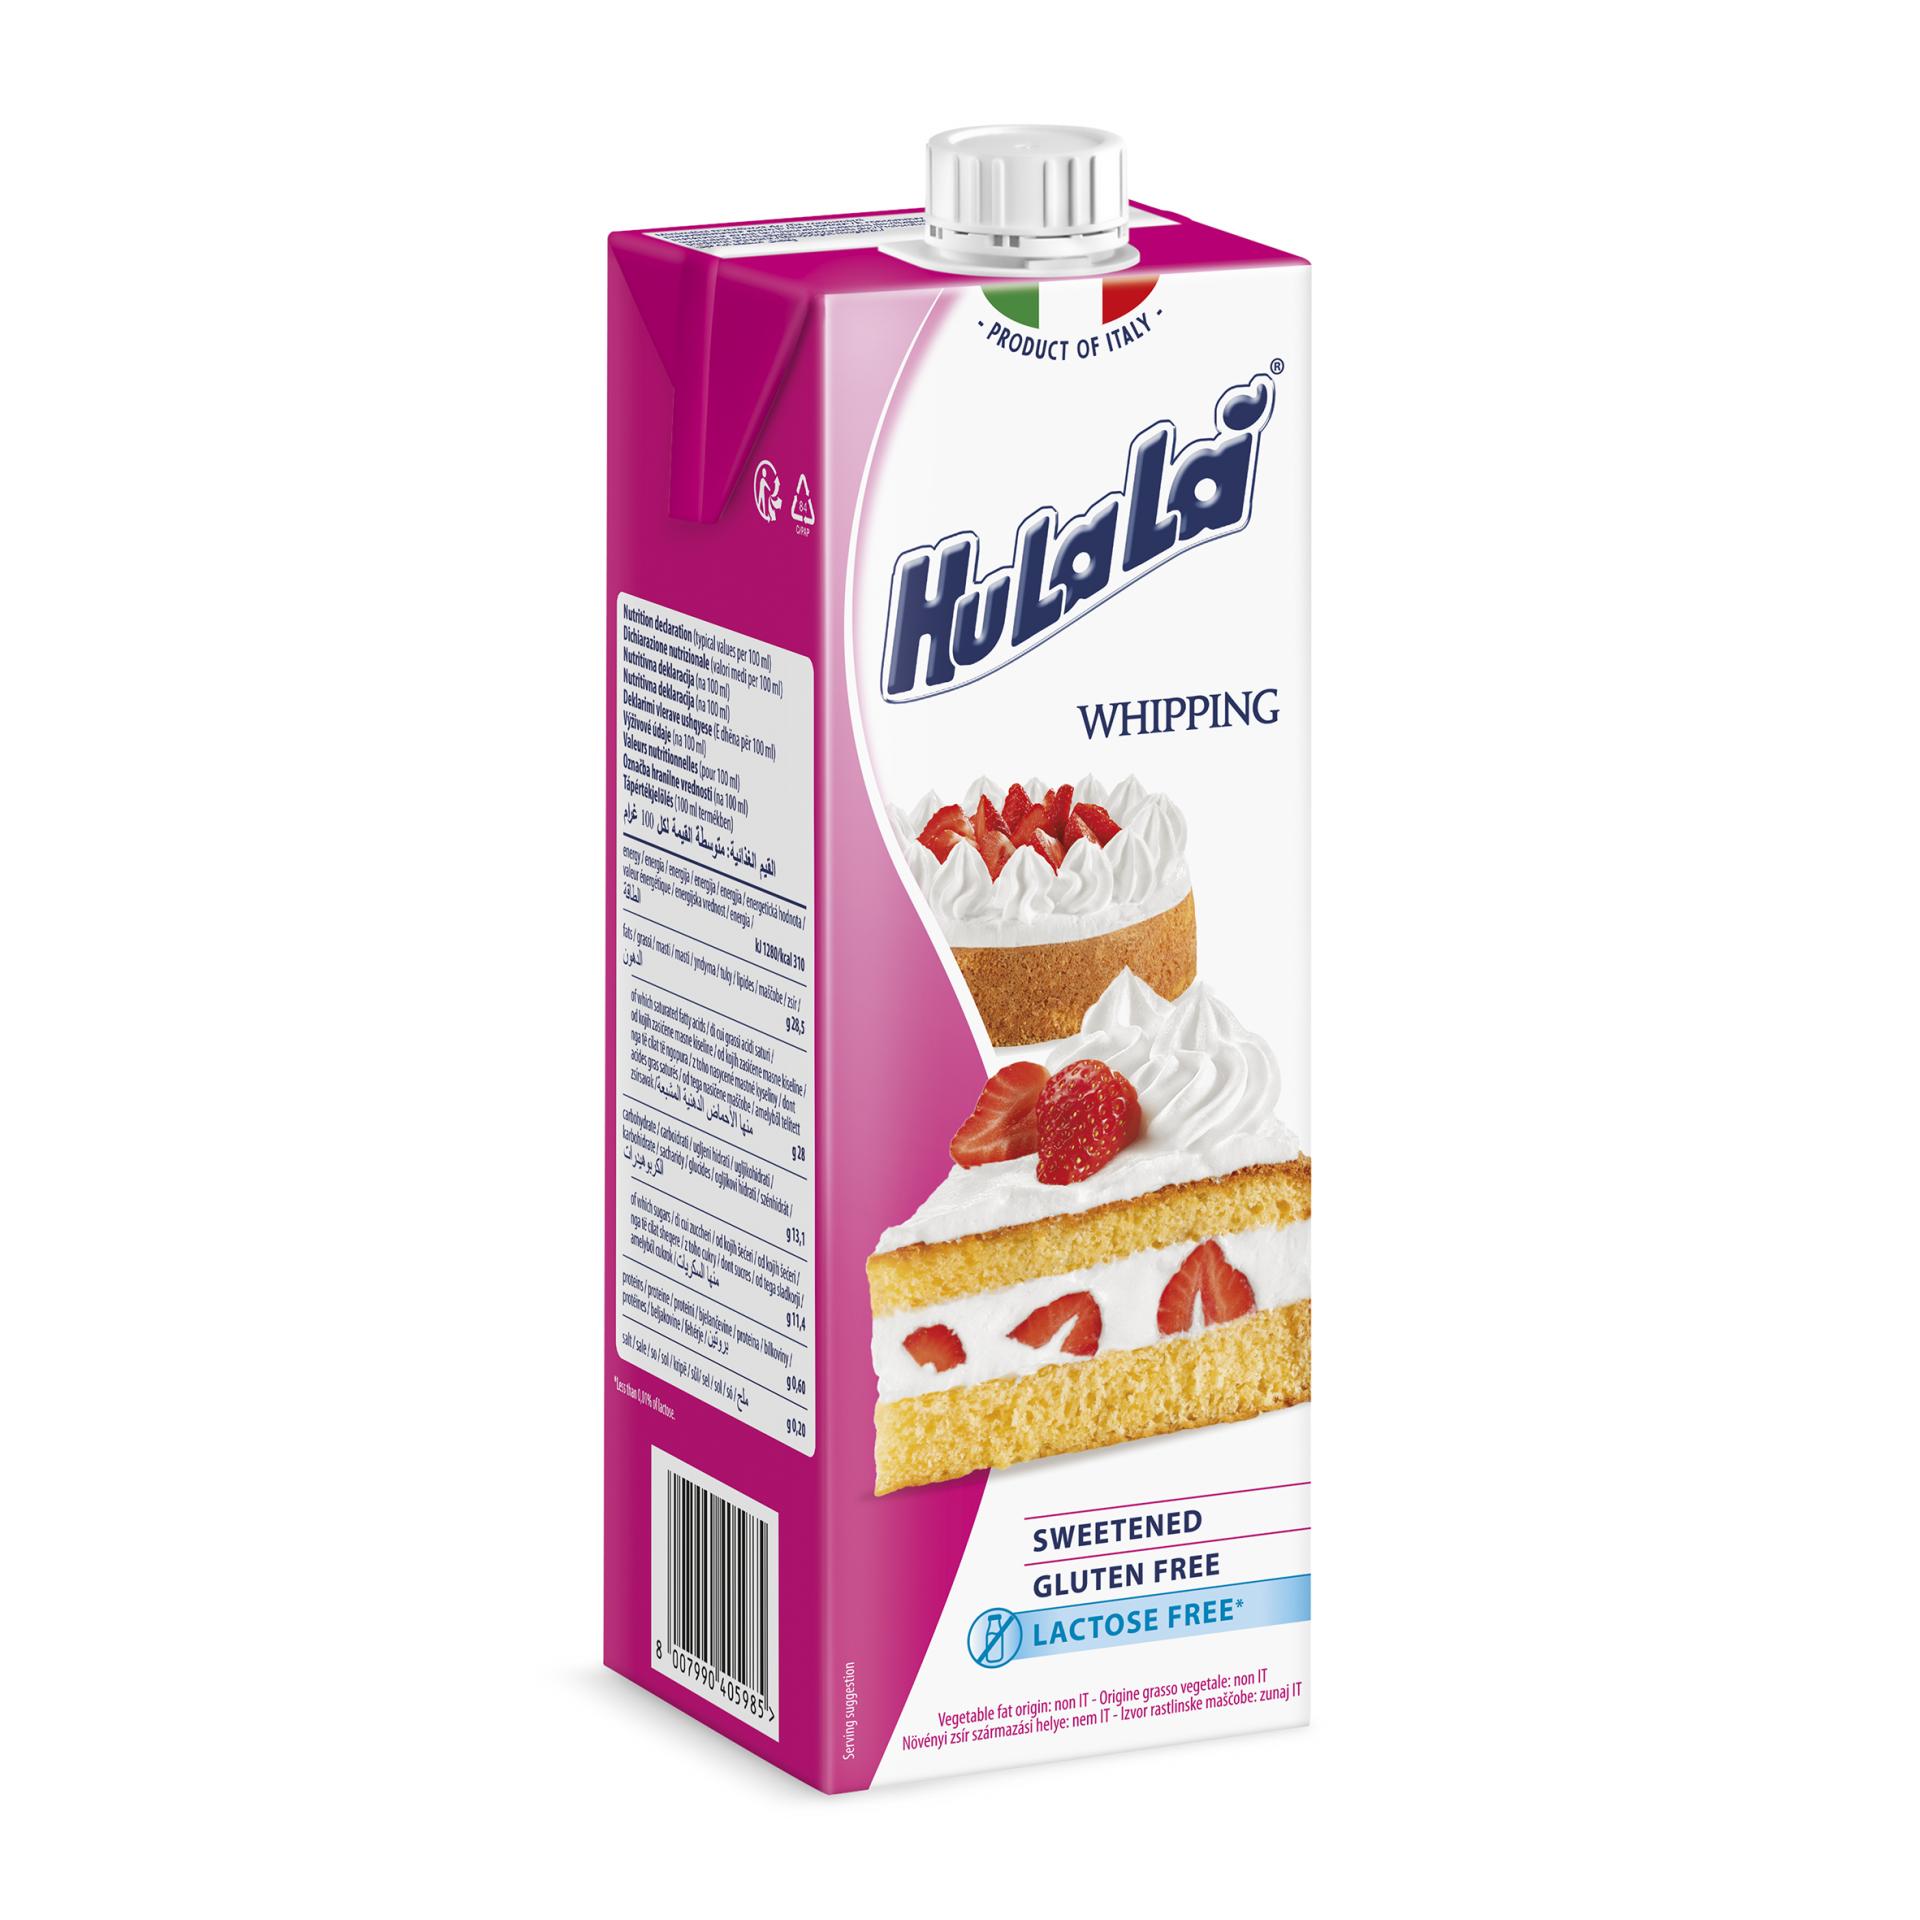
Label: cardboard